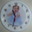
Label: clock